International Christian Maritime Association

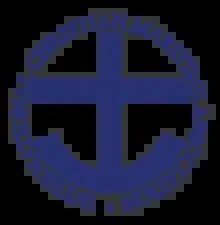

The International Christian Maritime Association (ICMA) is an ecumenical association of 26 Christian organisations, Protestant and Catholic, representing different churches and Christian communities actively engaged in welfare work for people who work at sea, including seafarers, fishers and the families of both. The Association is registered as a charity in the UK and, through its members, operates internationally.